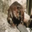
Label: beaver